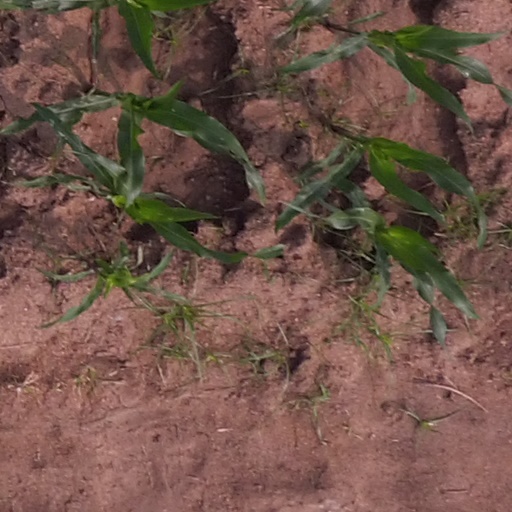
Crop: maize; corn